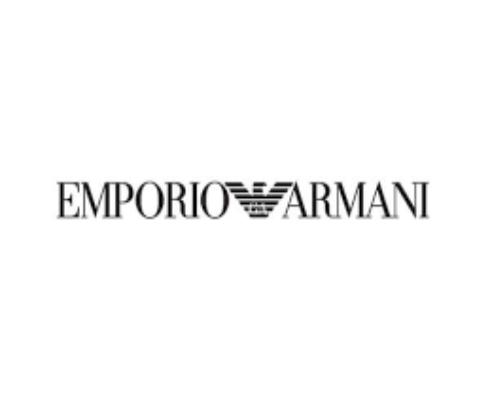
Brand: Armani Junior
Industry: Clothes